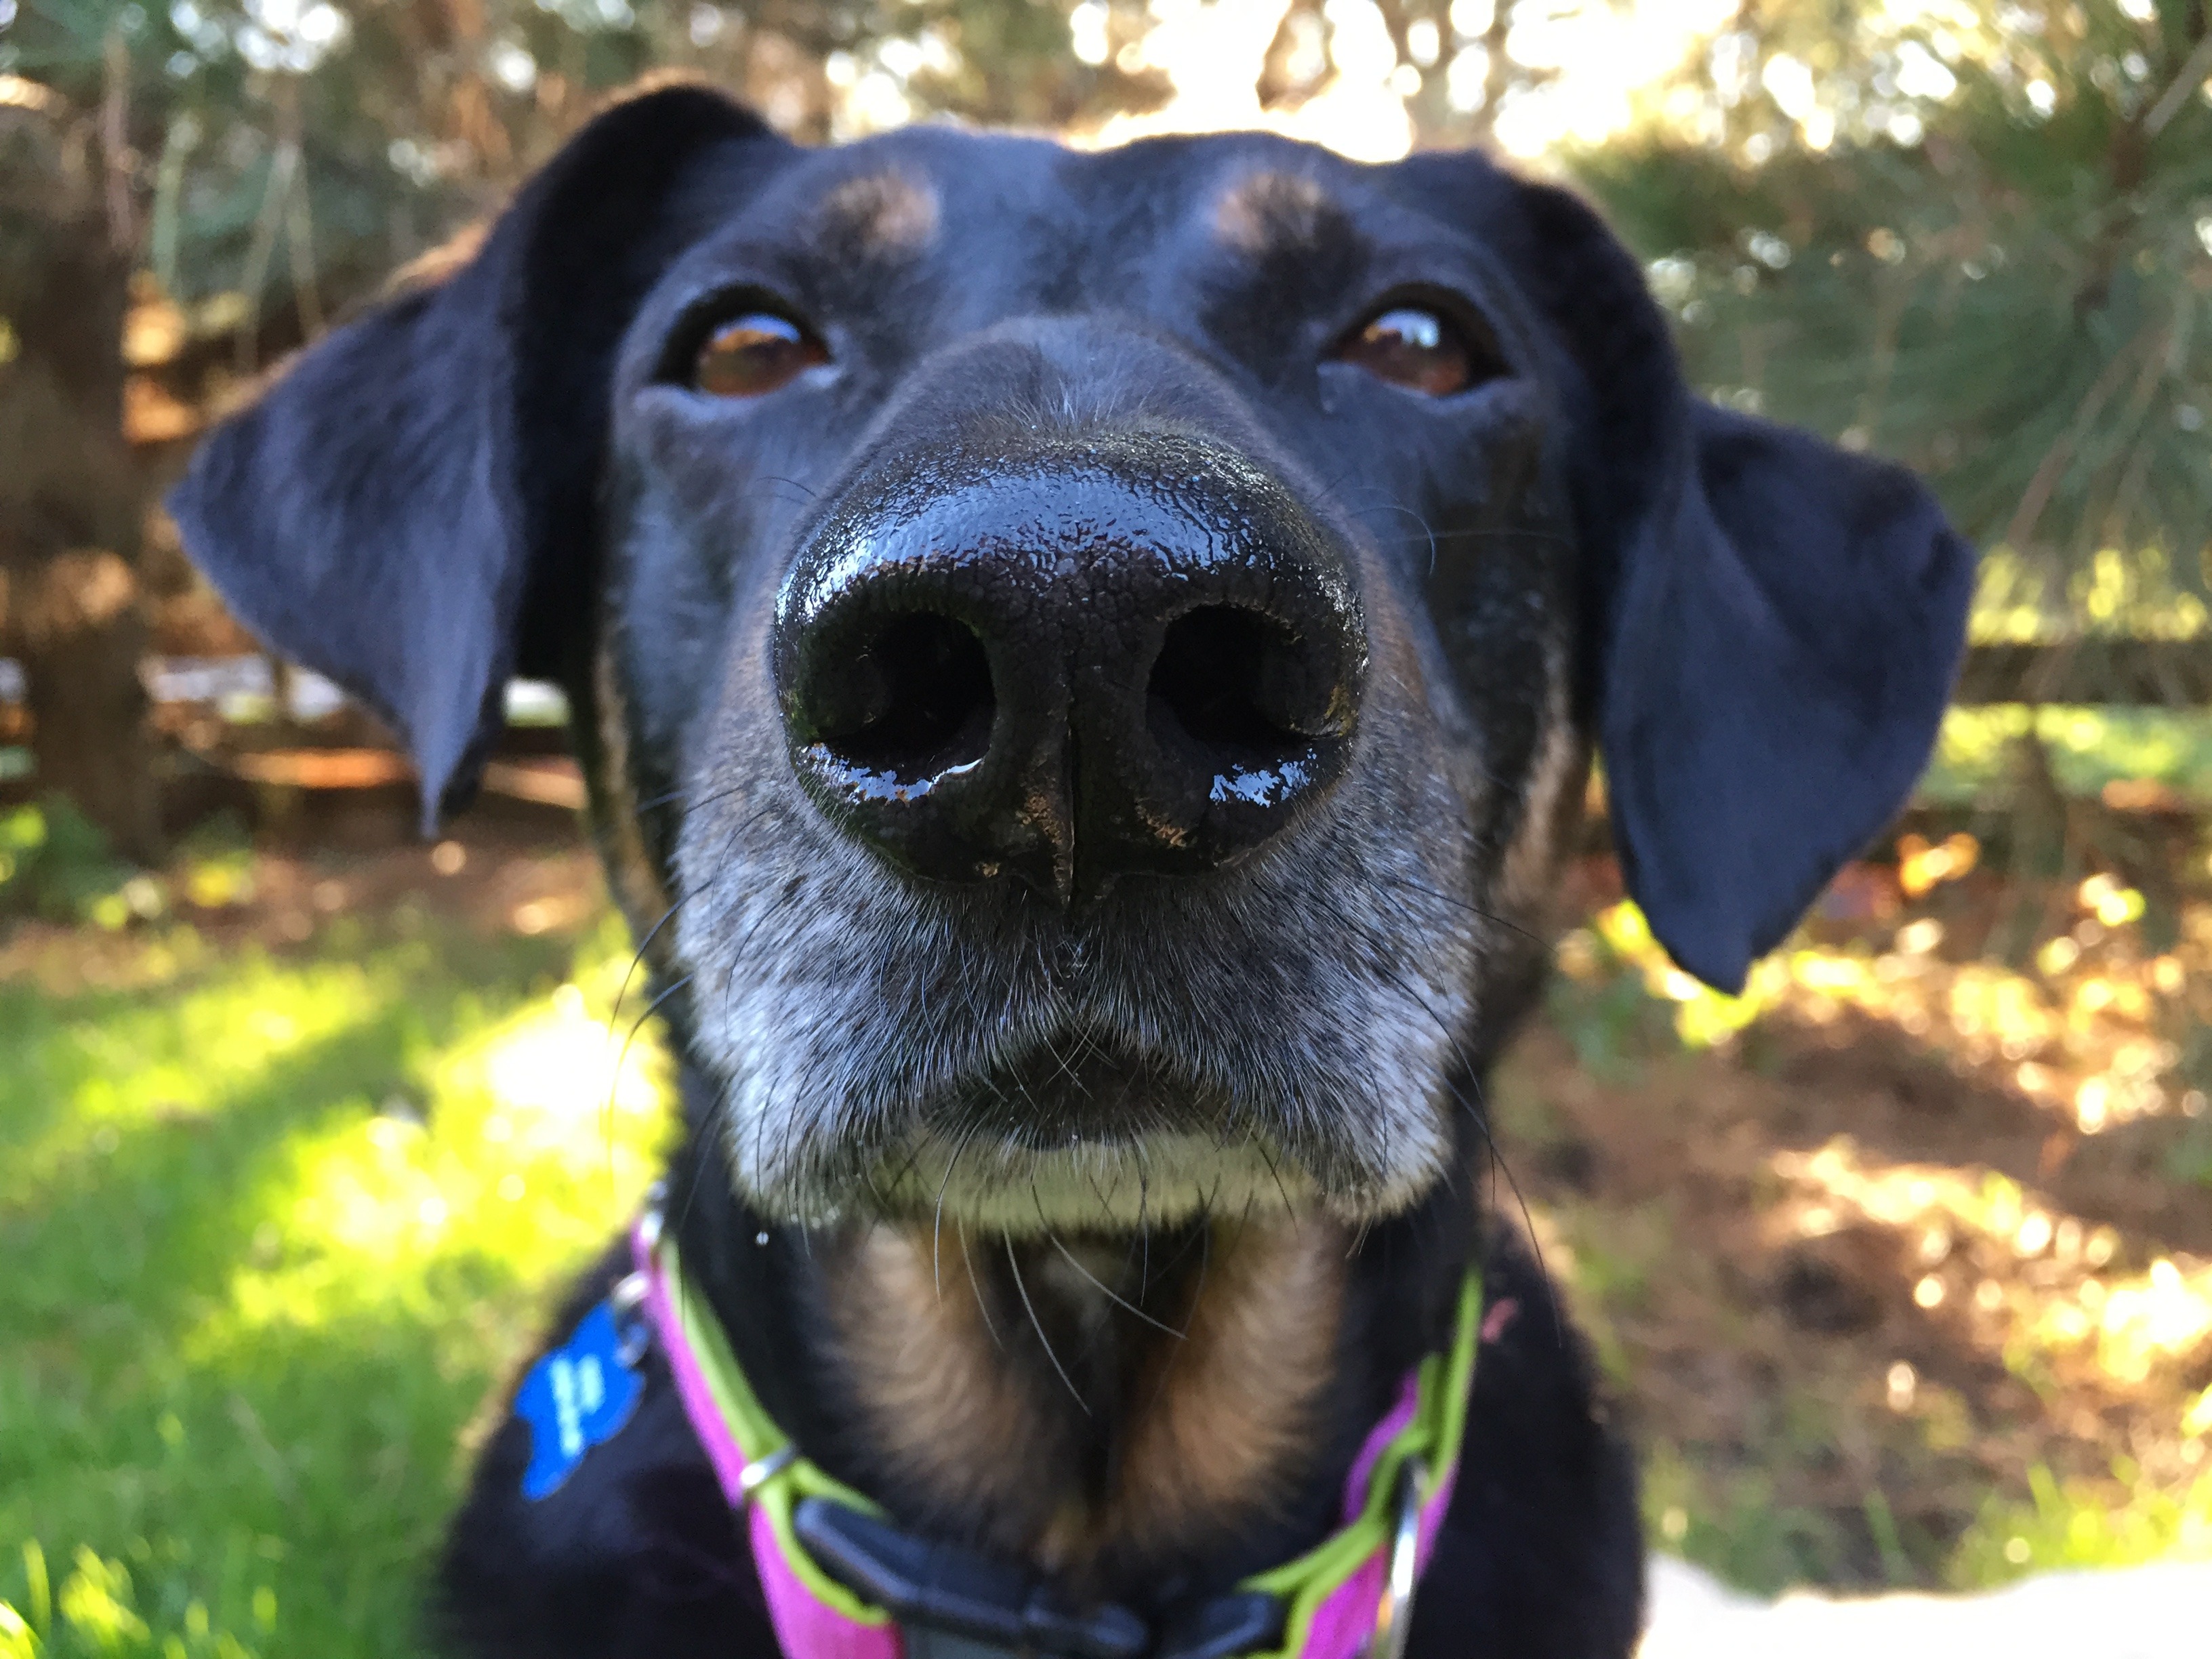
sunlight, puppy, dog, cute, mammal, black, pets, nose, dogs, animals, vertebrate, labrador retriever, domestic, dog breed, mixed, retriever, closeups, breed, dog like mammal